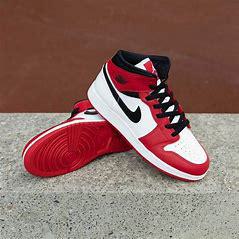
Brand: Jordan
Model: 1 Mid